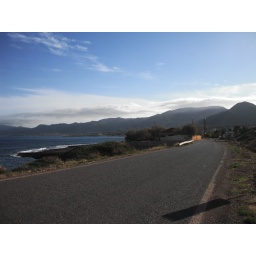
On the road between Monemvasia and Nomia, admiring the lenticular clouds over the mountains.